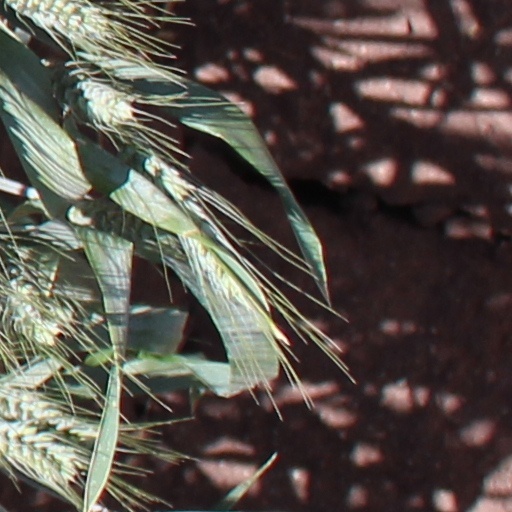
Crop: wheat